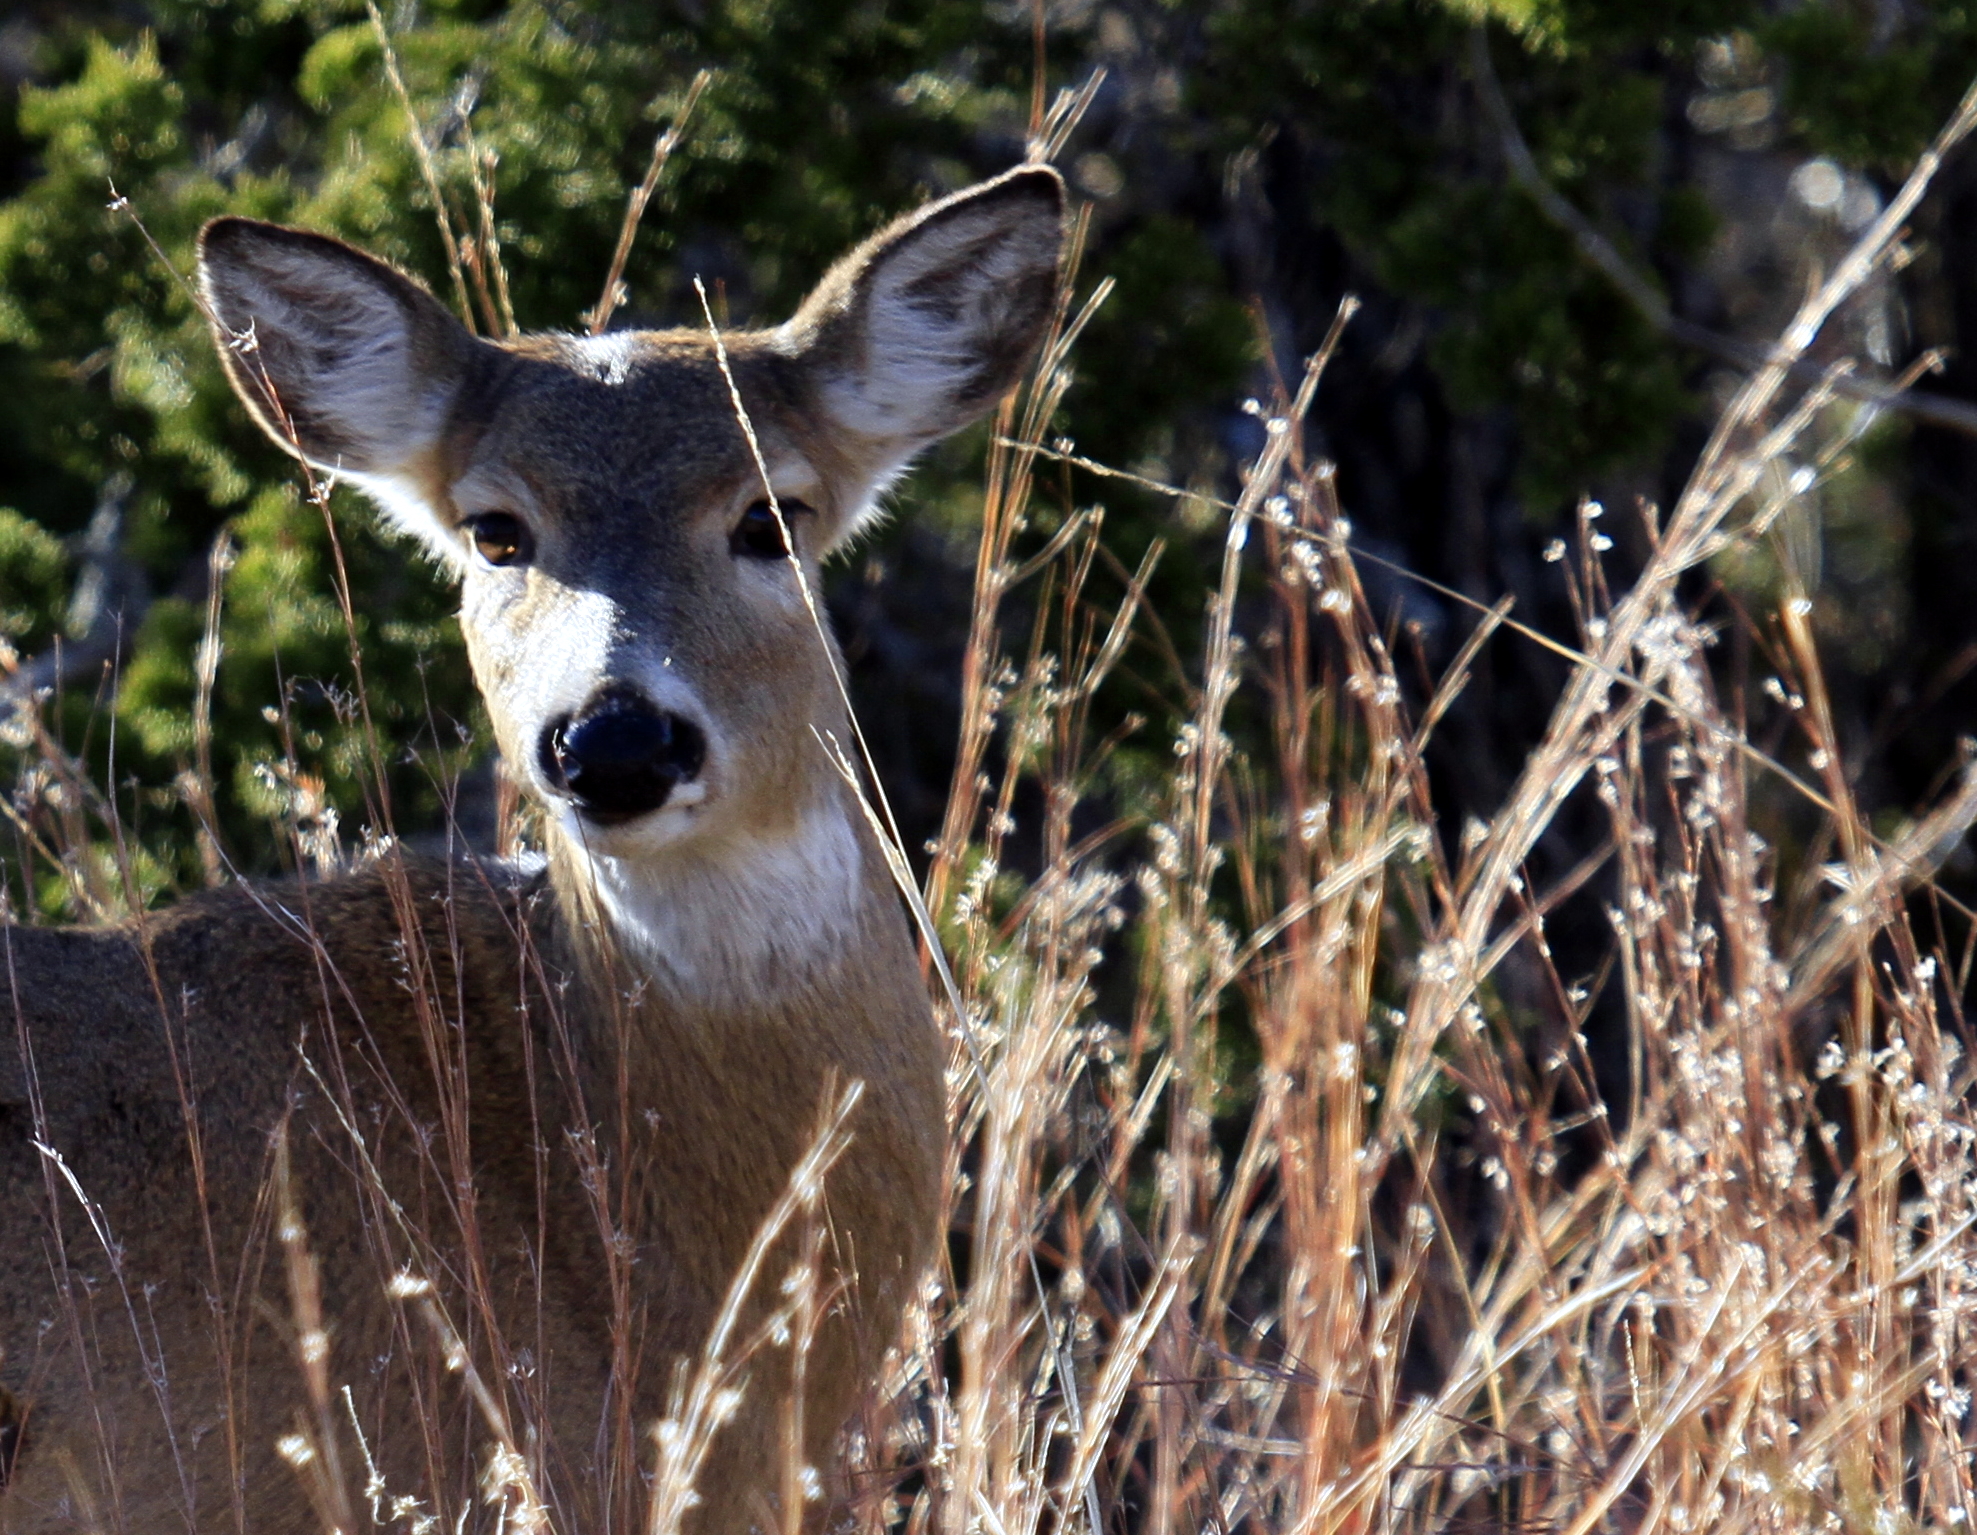
wildlife, deer, mammal, fauna, vertebrate, oklahoma, larrysmith, wichitamountains, white tailed deer